Question: Please indicate a possible affordance area of baseball bat that can be used for holding
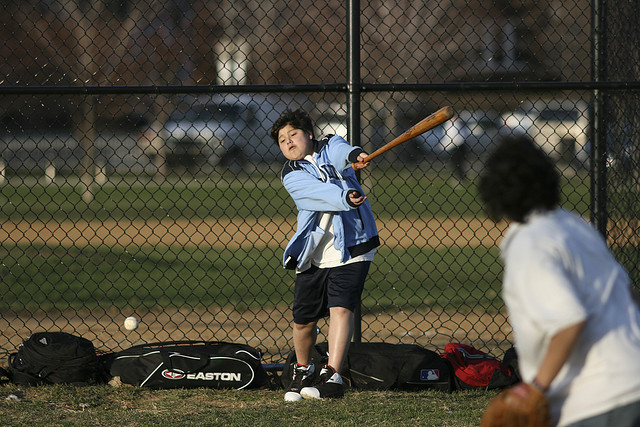
Answer: [347.5, 146.5, 377.5, 172.5]